Gorton South

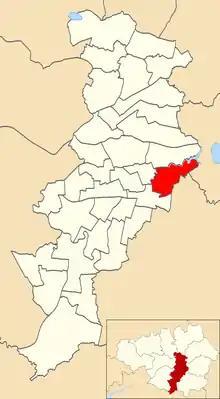
Gorton South electoral ward within Manchester City Council.

Gorton South is in the parliamentary constituency of Manchester Gorton. It has been represented in Westminster by Afzal Khan since June 2017. The city councillors for the ward are Julie Reid (Labour), Peter Cookson (Labour) and Bernard Stone (Labour).